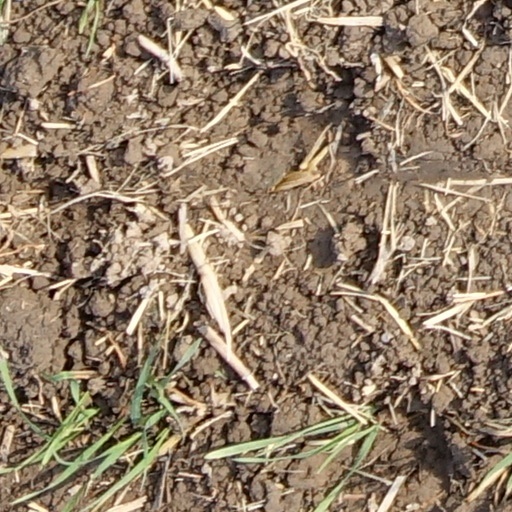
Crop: wheat